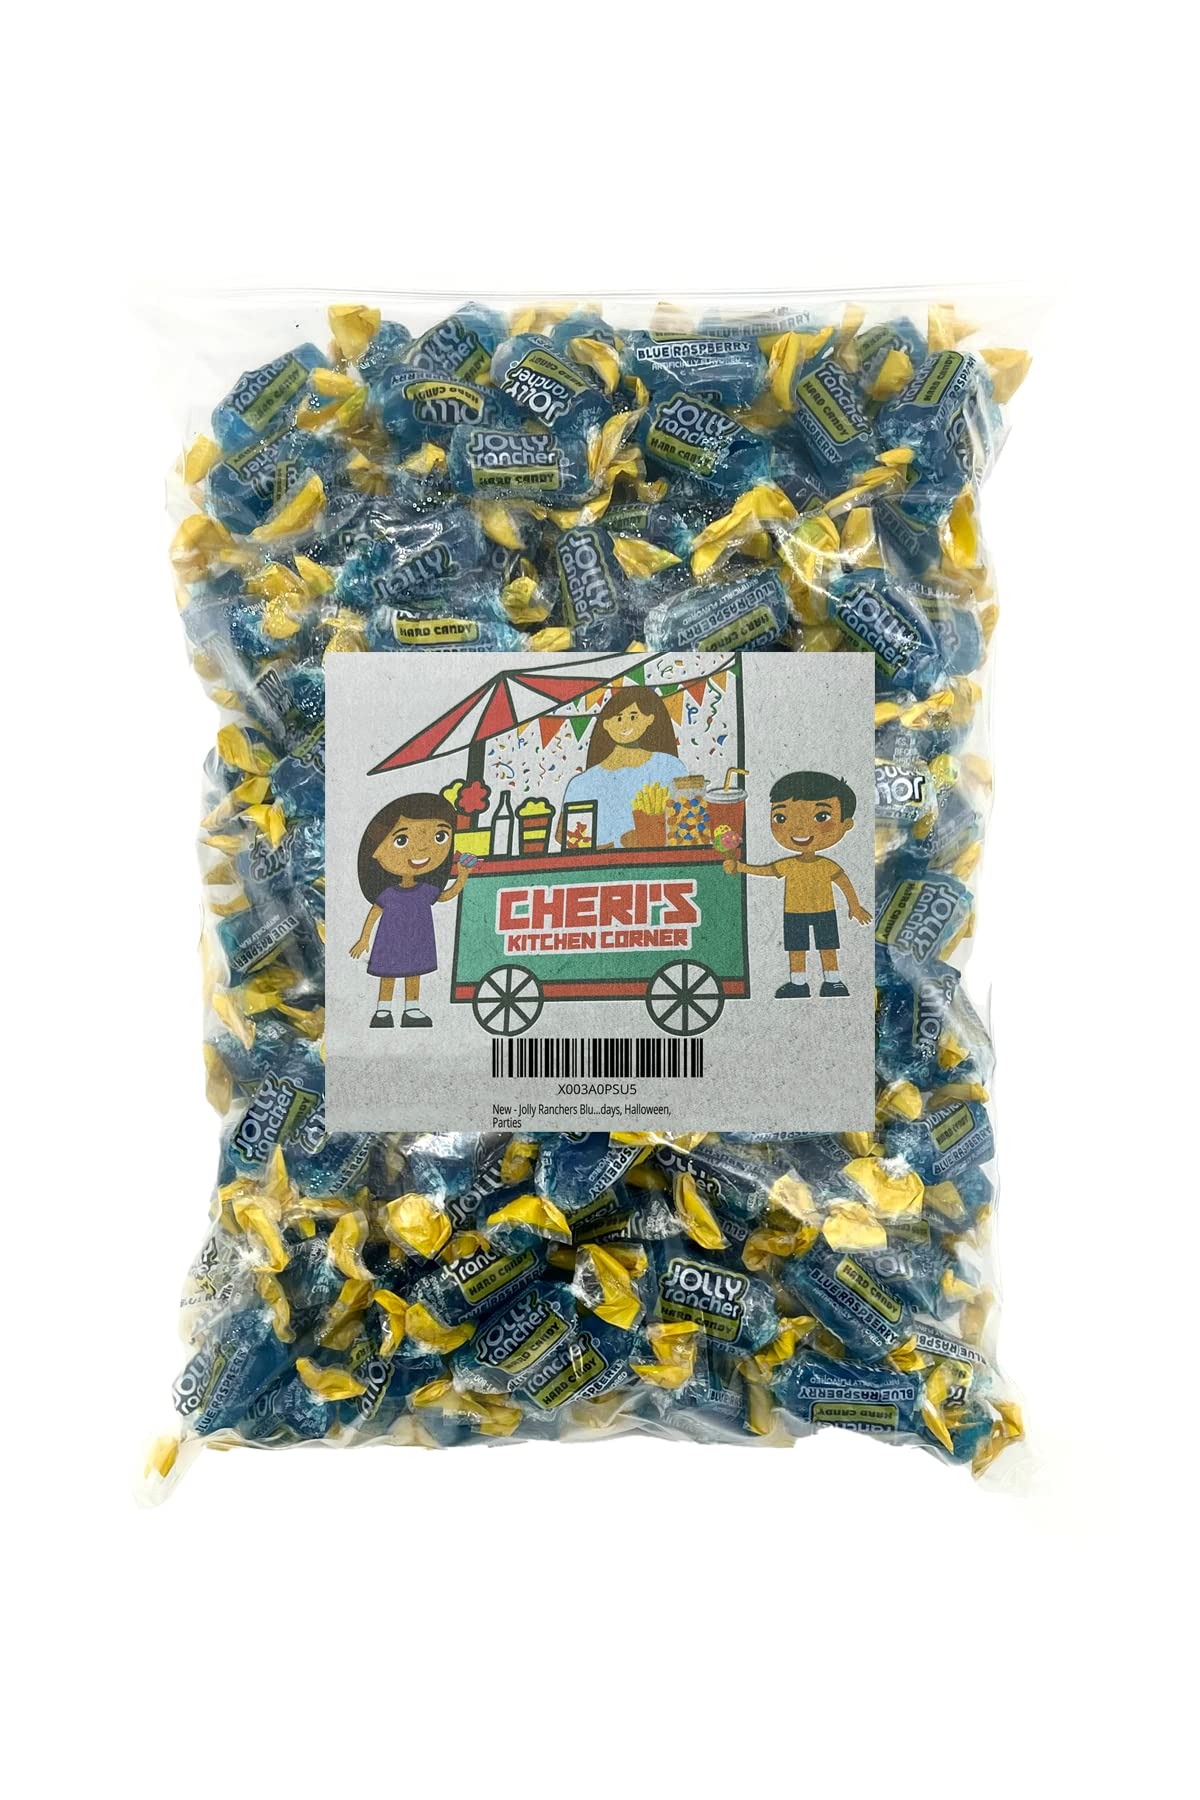
Item Name: Jolly Ranchers Blue Raspberry 3lb Individually Wrapped Hard Candy to Celebrate July 4th,Birthdays, Halloween, Parties-
Bullet Point 1: This giant bag of jolly ranchers Mouthwatering Flavor–Enjoy the mouthwatering taste of Jolly Ranchers Blue Raspberry candies.
Bullet Point 2: Experience the flavor punch of sweet flavor of Blue Raspberry Jolly Rancher
Bullet Point 3: Share this blue bag of Jolly Ranchers and come back for more jolly rancher candy or just have them as jolly rancher to go
Product Description: blue jolly ranchers bulk candy. The flavor packed Jolly Ranchers Blue Raspberry candies will provide a mouth-watering blue hard candy you have ever had. Blue Raspberry Jolly ranchers hard candy is packed with the perfectly blended sweetness for a little something extra to get you through your day! <br><br> <strong>Here are more reasons to enjoy these blue rasberry jolly rancher SWEET candy jolly rancher treats... <br><br> <li>The perfect candy in a FUN SIZE Jolly ranchers hard candy bulk blue raspbery with the flavor punch that will knock your socks off!<br><br> <li>PERFECT on the go or tucked away for that late afternoon pick me up.<br><br> <li>These JOLLY RANCHER HARD CANDY come only blue jolly ranchers the sweet flavor, a taste your senses will CRAVE for more bulk candy individually wrapped blue jolly rancher blue raspberry hard candy! But why stop?! With this big bag of blue jolly ranchers that comes with jolly ranchers hard candy bulk you’ll have enough for you and maybe some to share these jolly rancher rasberry.<br><br> <li>
Value: 48.0
Unit: Ounce

Price: 39.33